Katsuyori Shibata

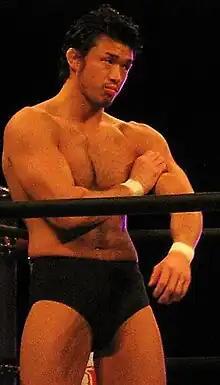
Shibata in March 2015

On January 4, 2016, at Wrestle Kingdom 10, Shibata won his first singles title in NJPW, when he defeated Tomohiro Ishii for the NEVER Openweight Championship. He made his first successful title defense on February 11 at The New Beginning in Osaka in a rematch against Ishii. On March 3, NJPW announced that Shibata had signed a one-year deal with the promotion, ending his 11-year run as a freelancer. Shibata made his next title defenses against NJPW veterans, defeating Satoshi Kojima on March 19 and Hiroyoshi Tenzan on April 10. On May 3 at Wrestling Dontaku 2016, Shibata lost the title to Yuji Nagata in his fourth defense. Shibata regained the title from Nagata on June 19 at Dominion 6.19 in Osaka-jo Hall. He made his first successful title defense on July 3 against Tomoaki Honma. From July 22 to August 13, Shibata took part in the 2016 G1 Climax, where he finished with a record of five wins and four losses. Shibata failed to advance to the finals due to losing to Evil on the final day. Through NJPW's relationship with Ring of Honor (ROH), Shibata made his debut for the American promotion on August 19 at Death Before Dishonor XIV, where he defeated Silas Young. The following day, Shibata unsuccessfully challenged Bobby Fish for the ROH World Television Championship. This led to a match on September 17 at Destruction in Tokyo, where Shibata successfully defended the NEVER Openweight Championship against Fish. The following month at King of Pro-Wrestling, Shibata also successfully defended the title against Fish's tag team partner Kyle O'Reilly. After this, he made a brief return to Pro Wrestling Noah as part of their working relationship with New Japan Pro Wrestling, teaming with Juice Robinson in a victory against Go Shiozaki and Mayback Taniguchi on October 22 at Autumn Navigation 2016 Day 6, and defeating Go Shiozaki in a singles match on October 23, at Great Voyage 2016 in Yokohoma Vol. 2. On November 5 at Power Struggle, Shibata lost the title to Evil. On November 15, Shibata regained the NEVER Openweight Championship from Evil on NJPW's Wrestling World 2016 event in Singapore. He lost the title to Hirooki Goto on January 4, 2017, at Wrestle Kingdom 11 in Tokyo Dome.